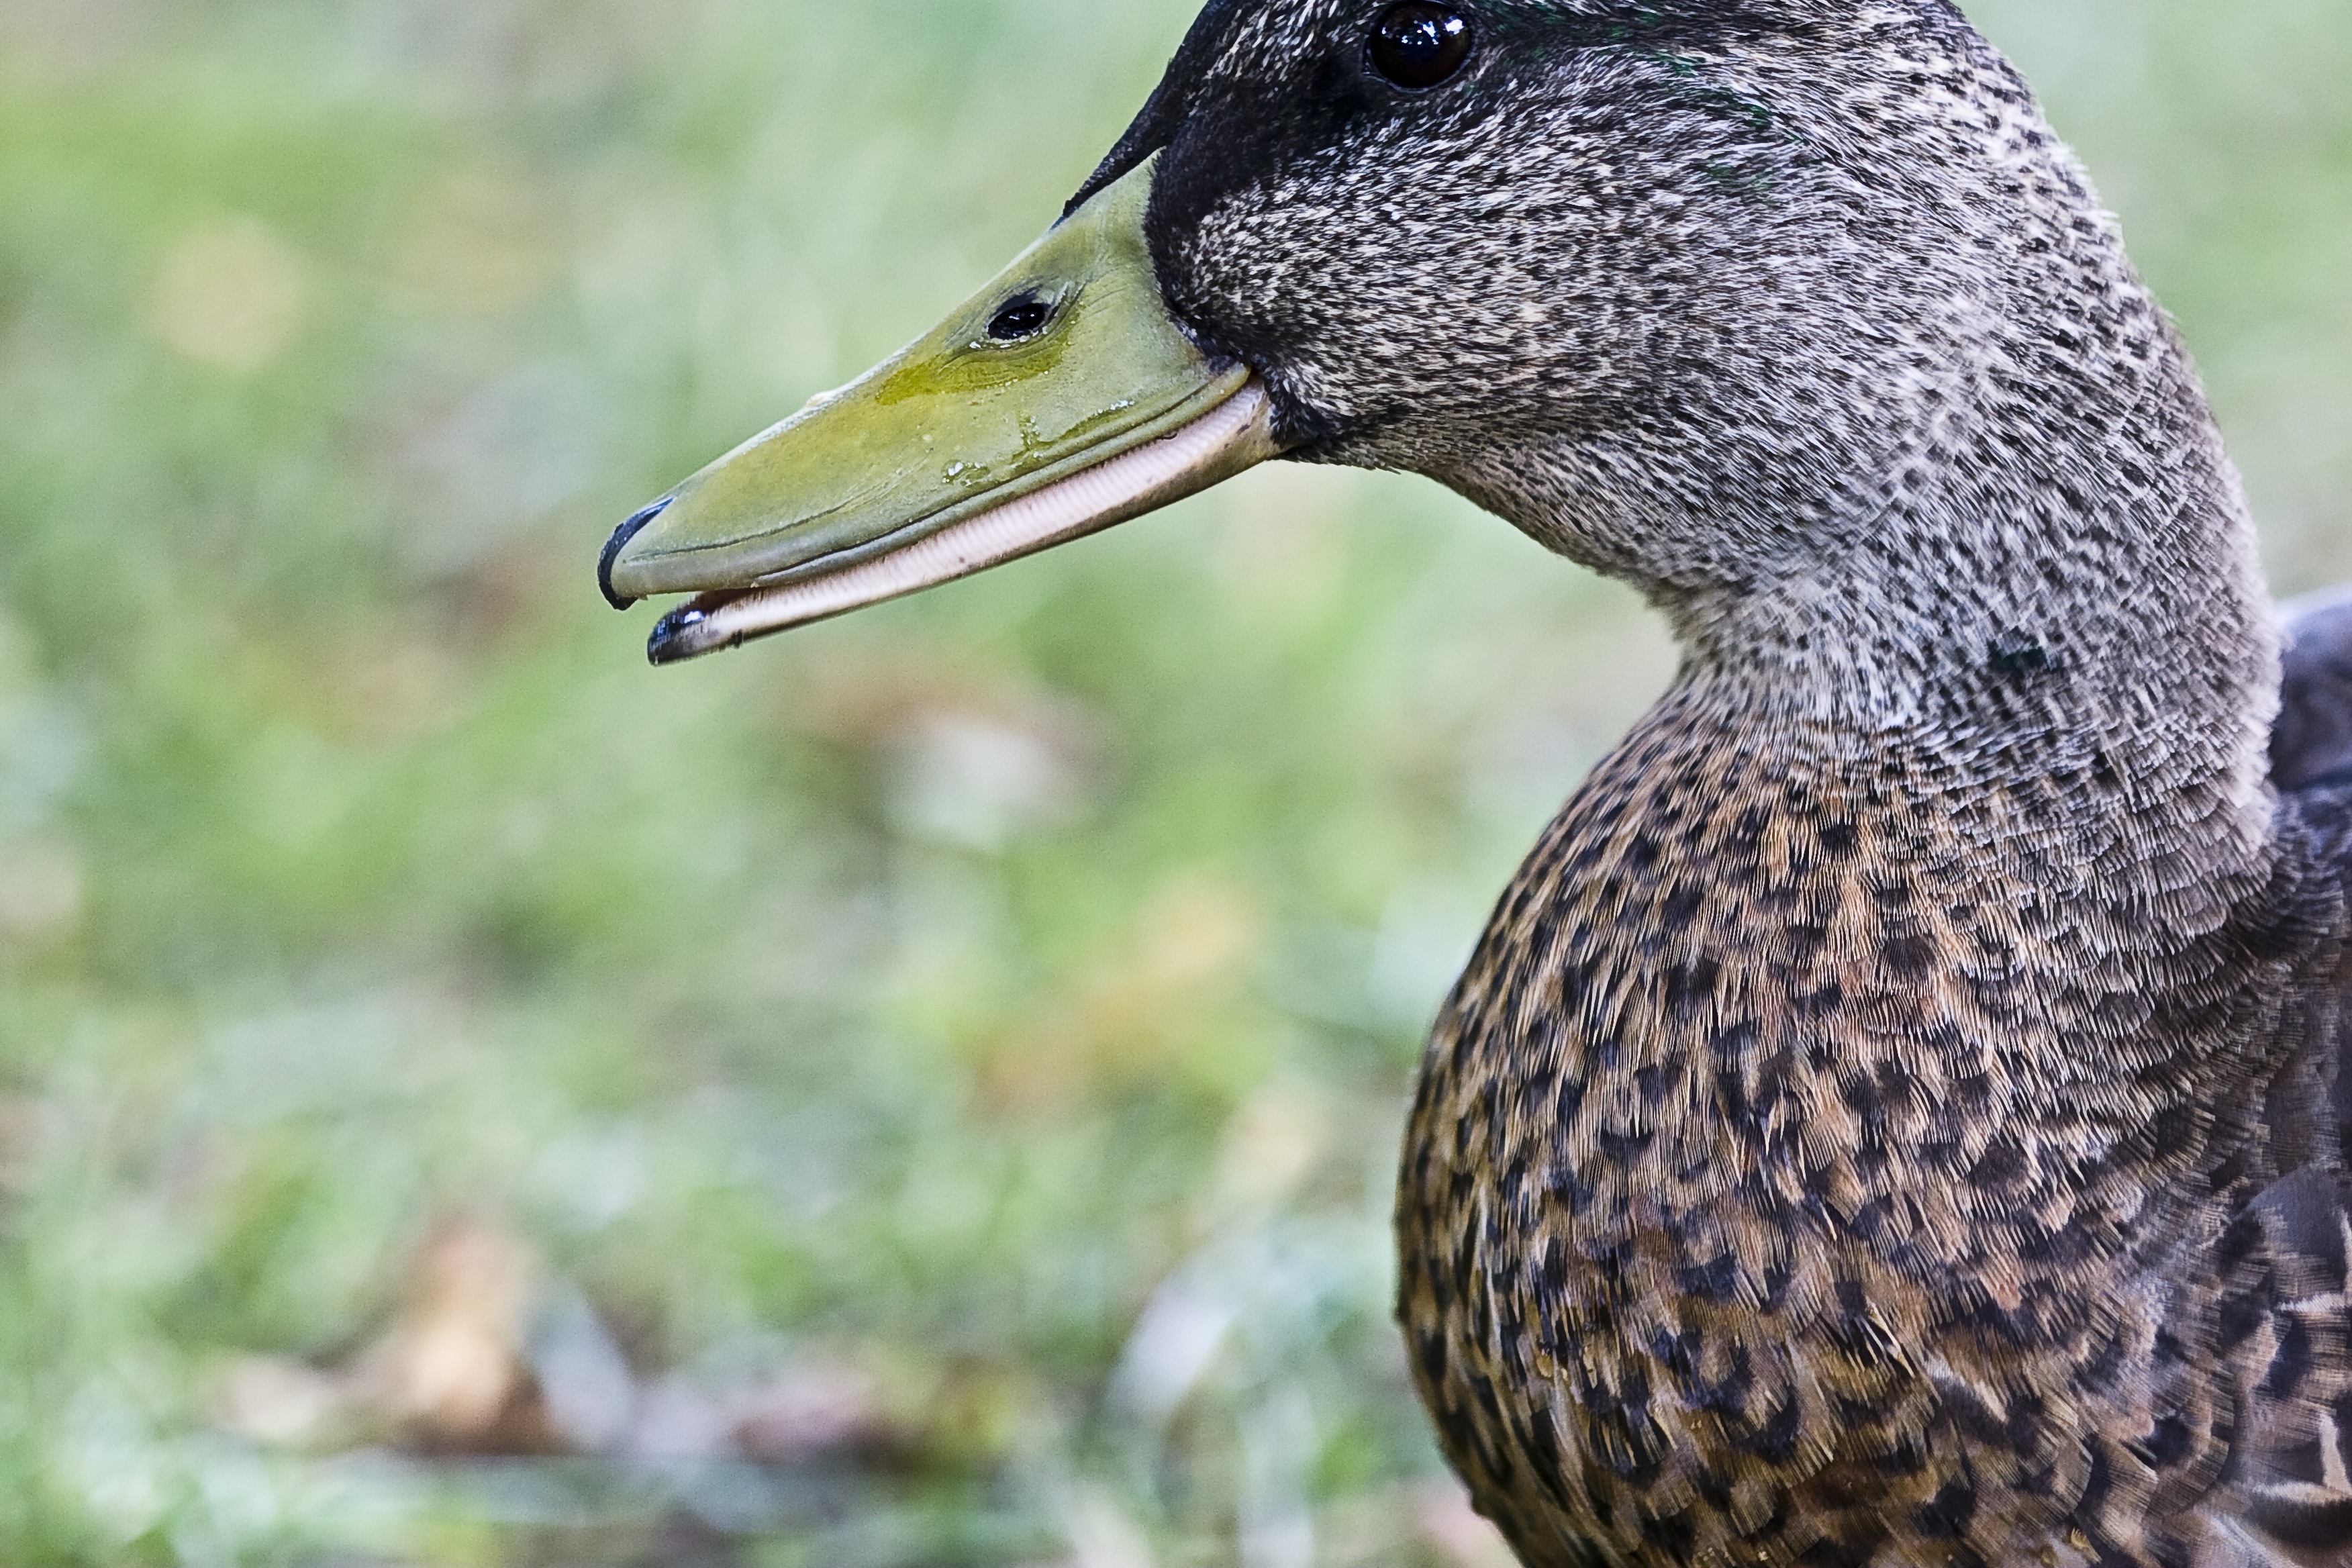
nature, bird, animal, wildlife, wild, beak, fowl, fauna, plumage, poultry, close up, duck, vertebrate, waterfowl, water bird, animal world, mallard, duck bird, ducks geese and swans